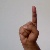
The image shows a hand gesture representing the letter 'D' in Indian Sign Language.